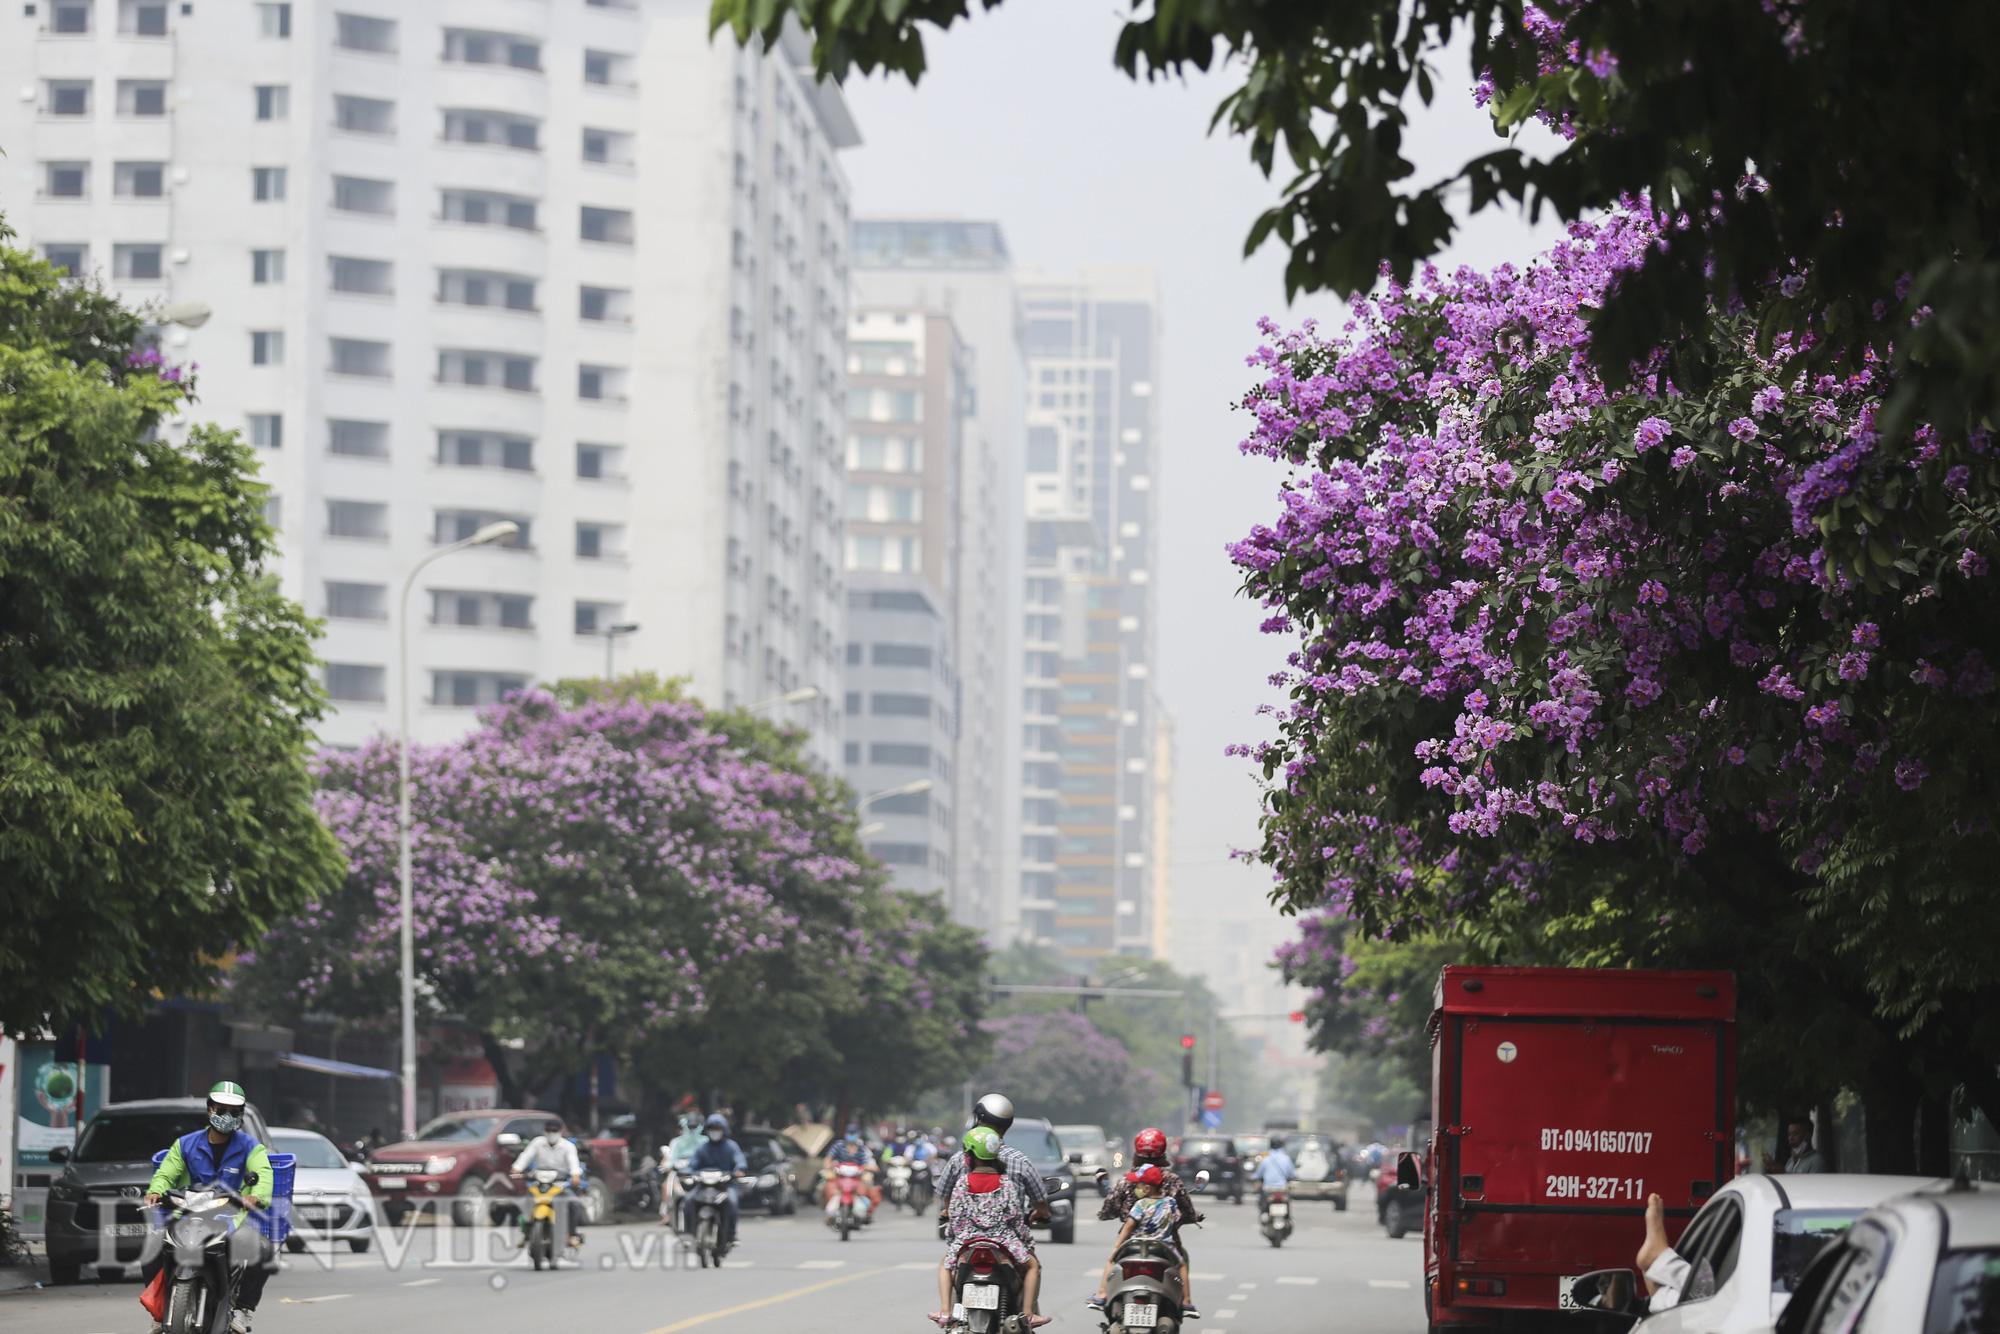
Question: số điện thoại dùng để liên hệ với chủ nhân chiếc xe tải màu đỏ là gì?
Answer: số điện thoại là 0941650707